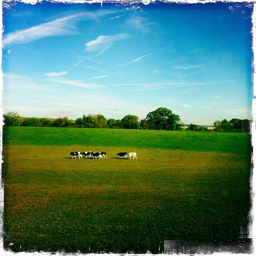
A group of cows walking through a green field.
Five cows eat grass in a field under a big blue sky.
A shot of a group of cattle grazing in a green meadow
The small herd of cattle walk through the yellow patch of a large field.
some black and white cows in a green and yellow field